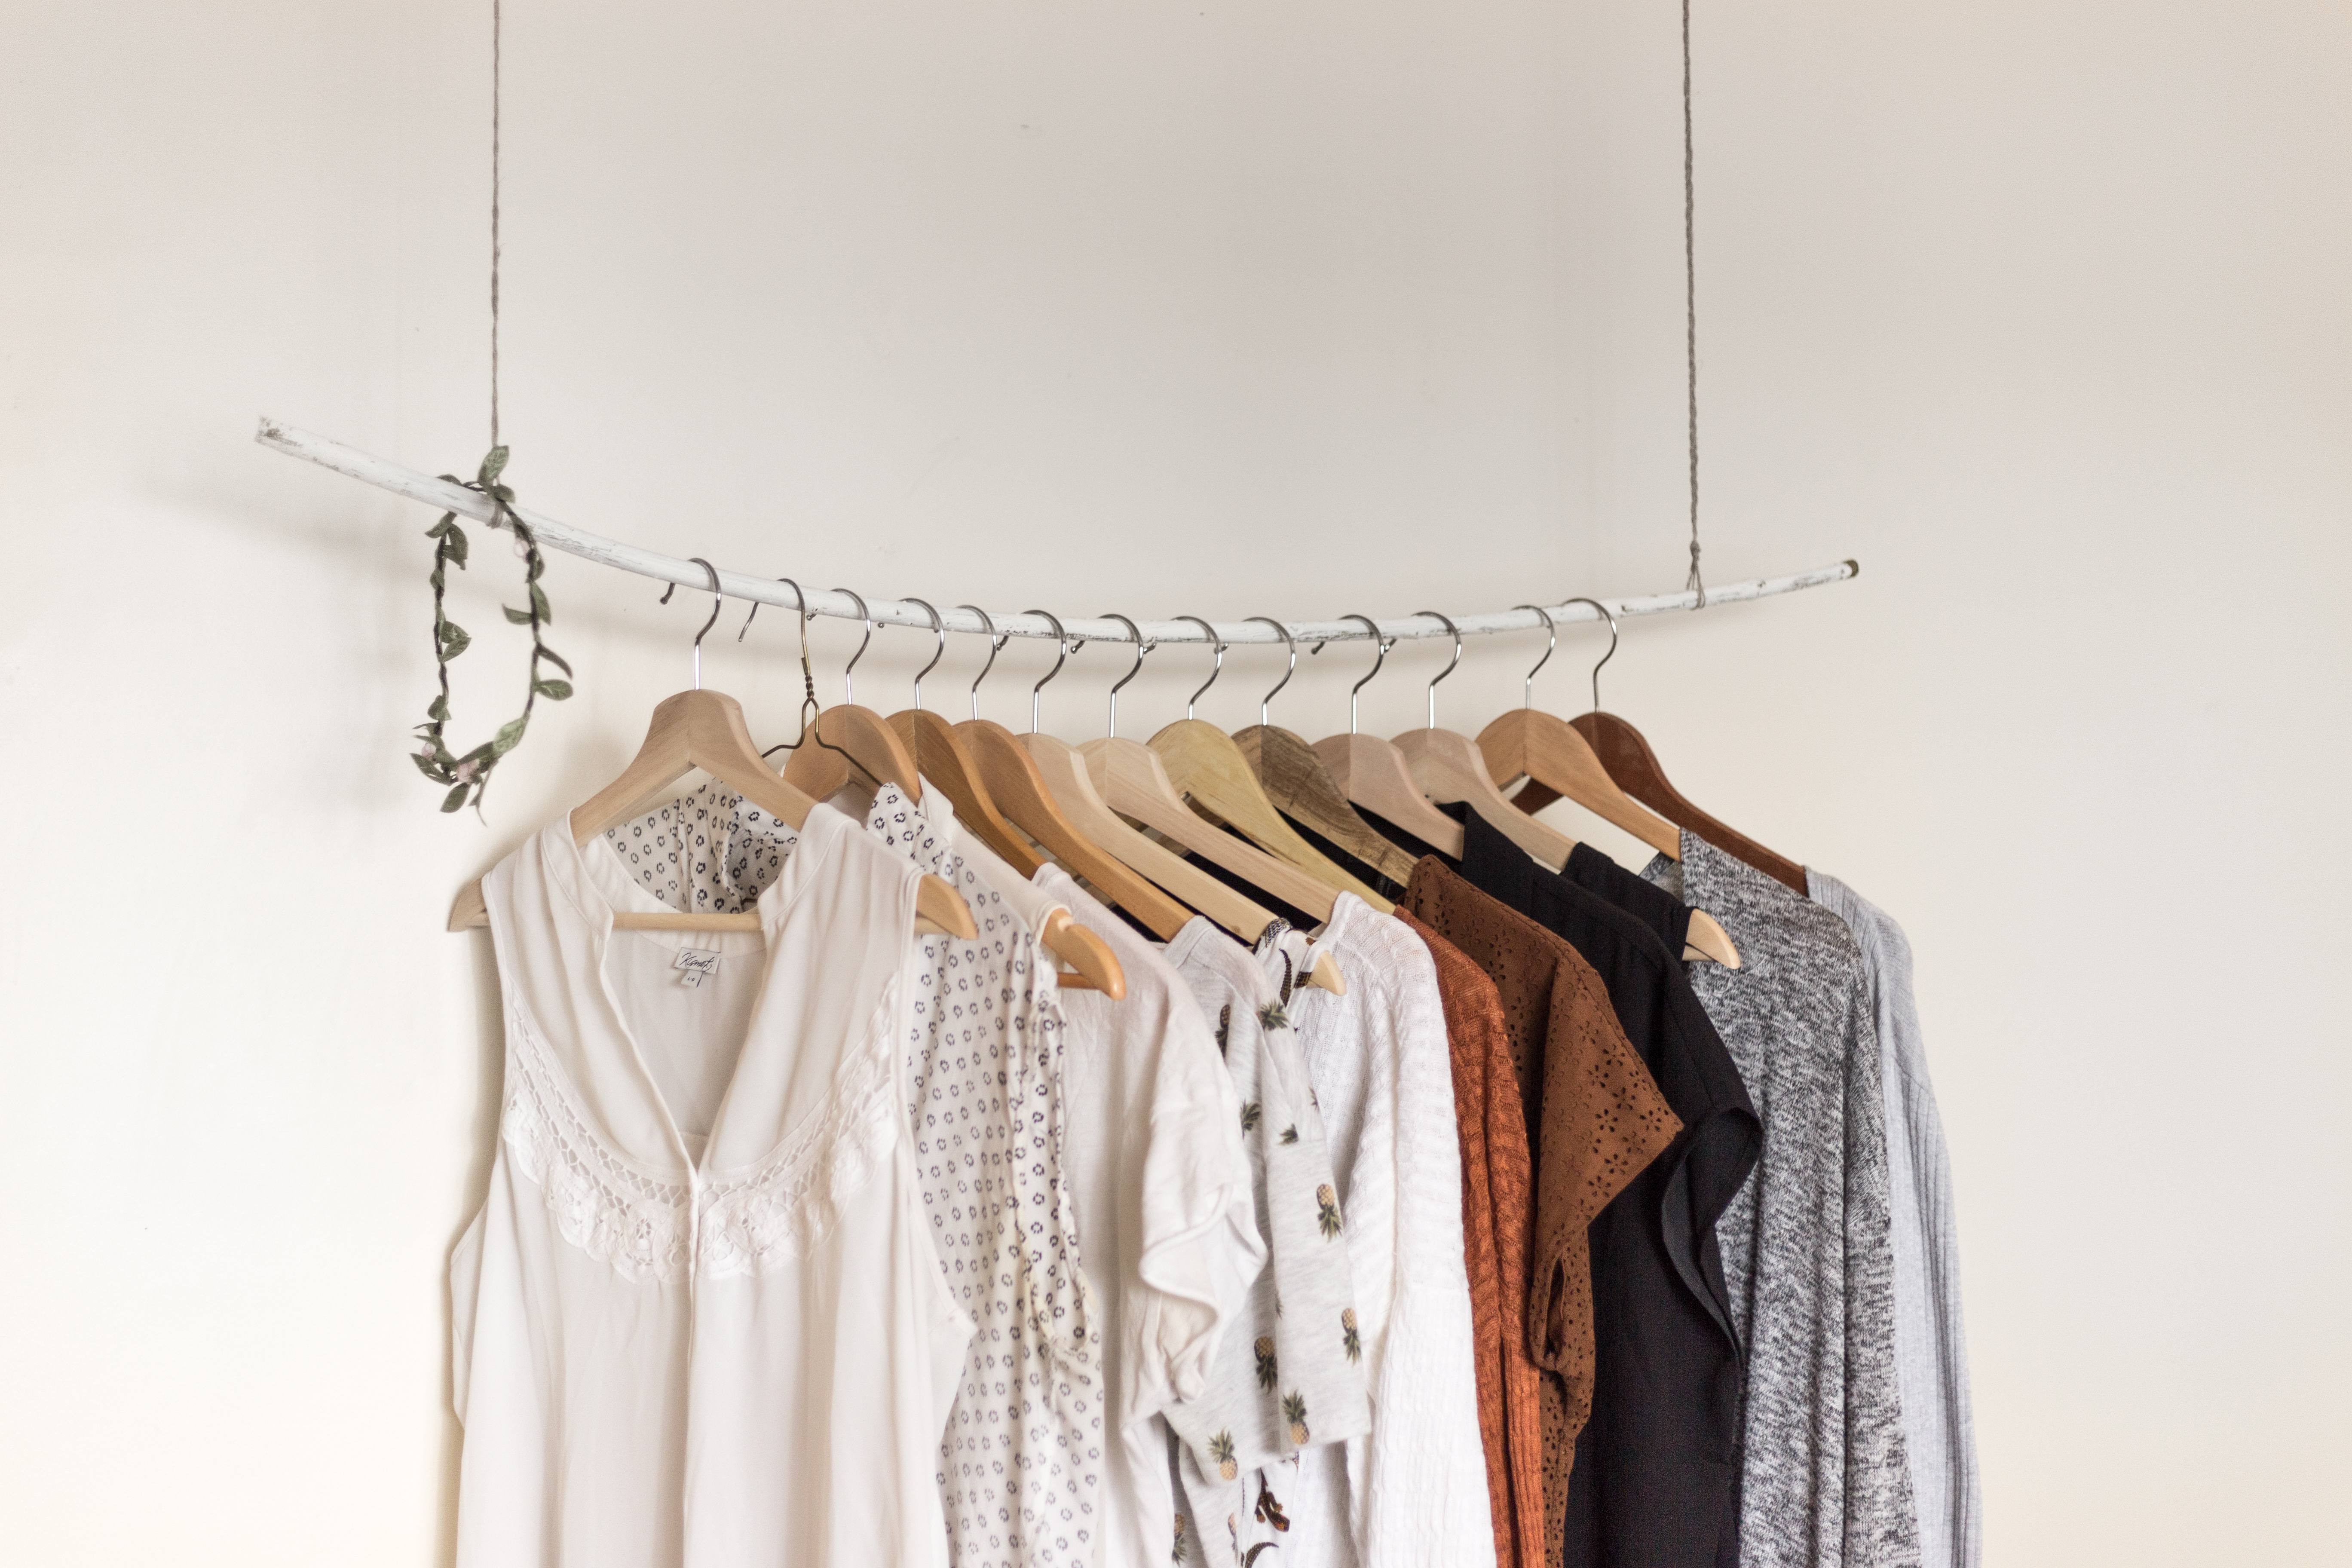
hanger, curtain, fashion, hanging, clothing, outerwear, shirt, interior design, textile, fashion accessory